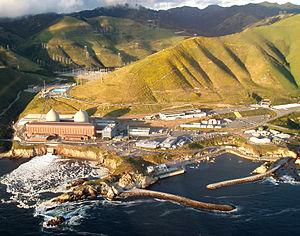
La centrale nucléaire de Diablo Canyon est située à Avila Beach dans le comté de San Luis Obispo en Californie sur un terrain de 3,7 km² au bord de l'océan Pacifique.
Le Programme nucléaire des États-Unis a débuté lors de la Seconde Guerre mondiale, avec le projet Manhattan. Après la guerre, le président Dwight David Eisenhower a lancé des initiatives internationales d'utilisation pacifique de l'énergie nucléaire, avec le programme Atoms for Peace, à l'origine de la création de l'Agence internationale de l'énergie atomique, basée à Vienne. Durant toute la guerre froide, le nucléaire fut un enjeu central de la confrontation entre les deux superpuissances, les États-Unis et l'Union soviétique, en particulier dans le cadre de la « destruction mutuelle assurée ». La crise des missiles de Cuba marque un tournant à cet égard, des négociations s'engageant par la suite, avec plus ou moins de succès, afin de se mettre d'accord sur un désarmement nucléaire conjoint.
Le secteur de l'électricité en Californie se caractérise par une proportion importante d'énergies décarbonées : 53,9 % en 2018, mais les combustibles fossiles ont encore une part élevée : 44,7 %, et la production ne couvre que 72 % de la demande, le reste étant importé des États voisins et du Mexique. Les énergies décarbonées produites localement ne couvrent donc que 39 % de la consommation d'électricité, mais une part importante des importations est issue d'énergies décarbonées, en particulier de l'hydroélectricité des États du nord-ouest. La dépendance de la Californie aux importations est un fait persistant : elle était déjà de 30 % en 1990 ; une part significative de ces importations découle de participations d'entités californiennes dans des centrales d'États voisins.